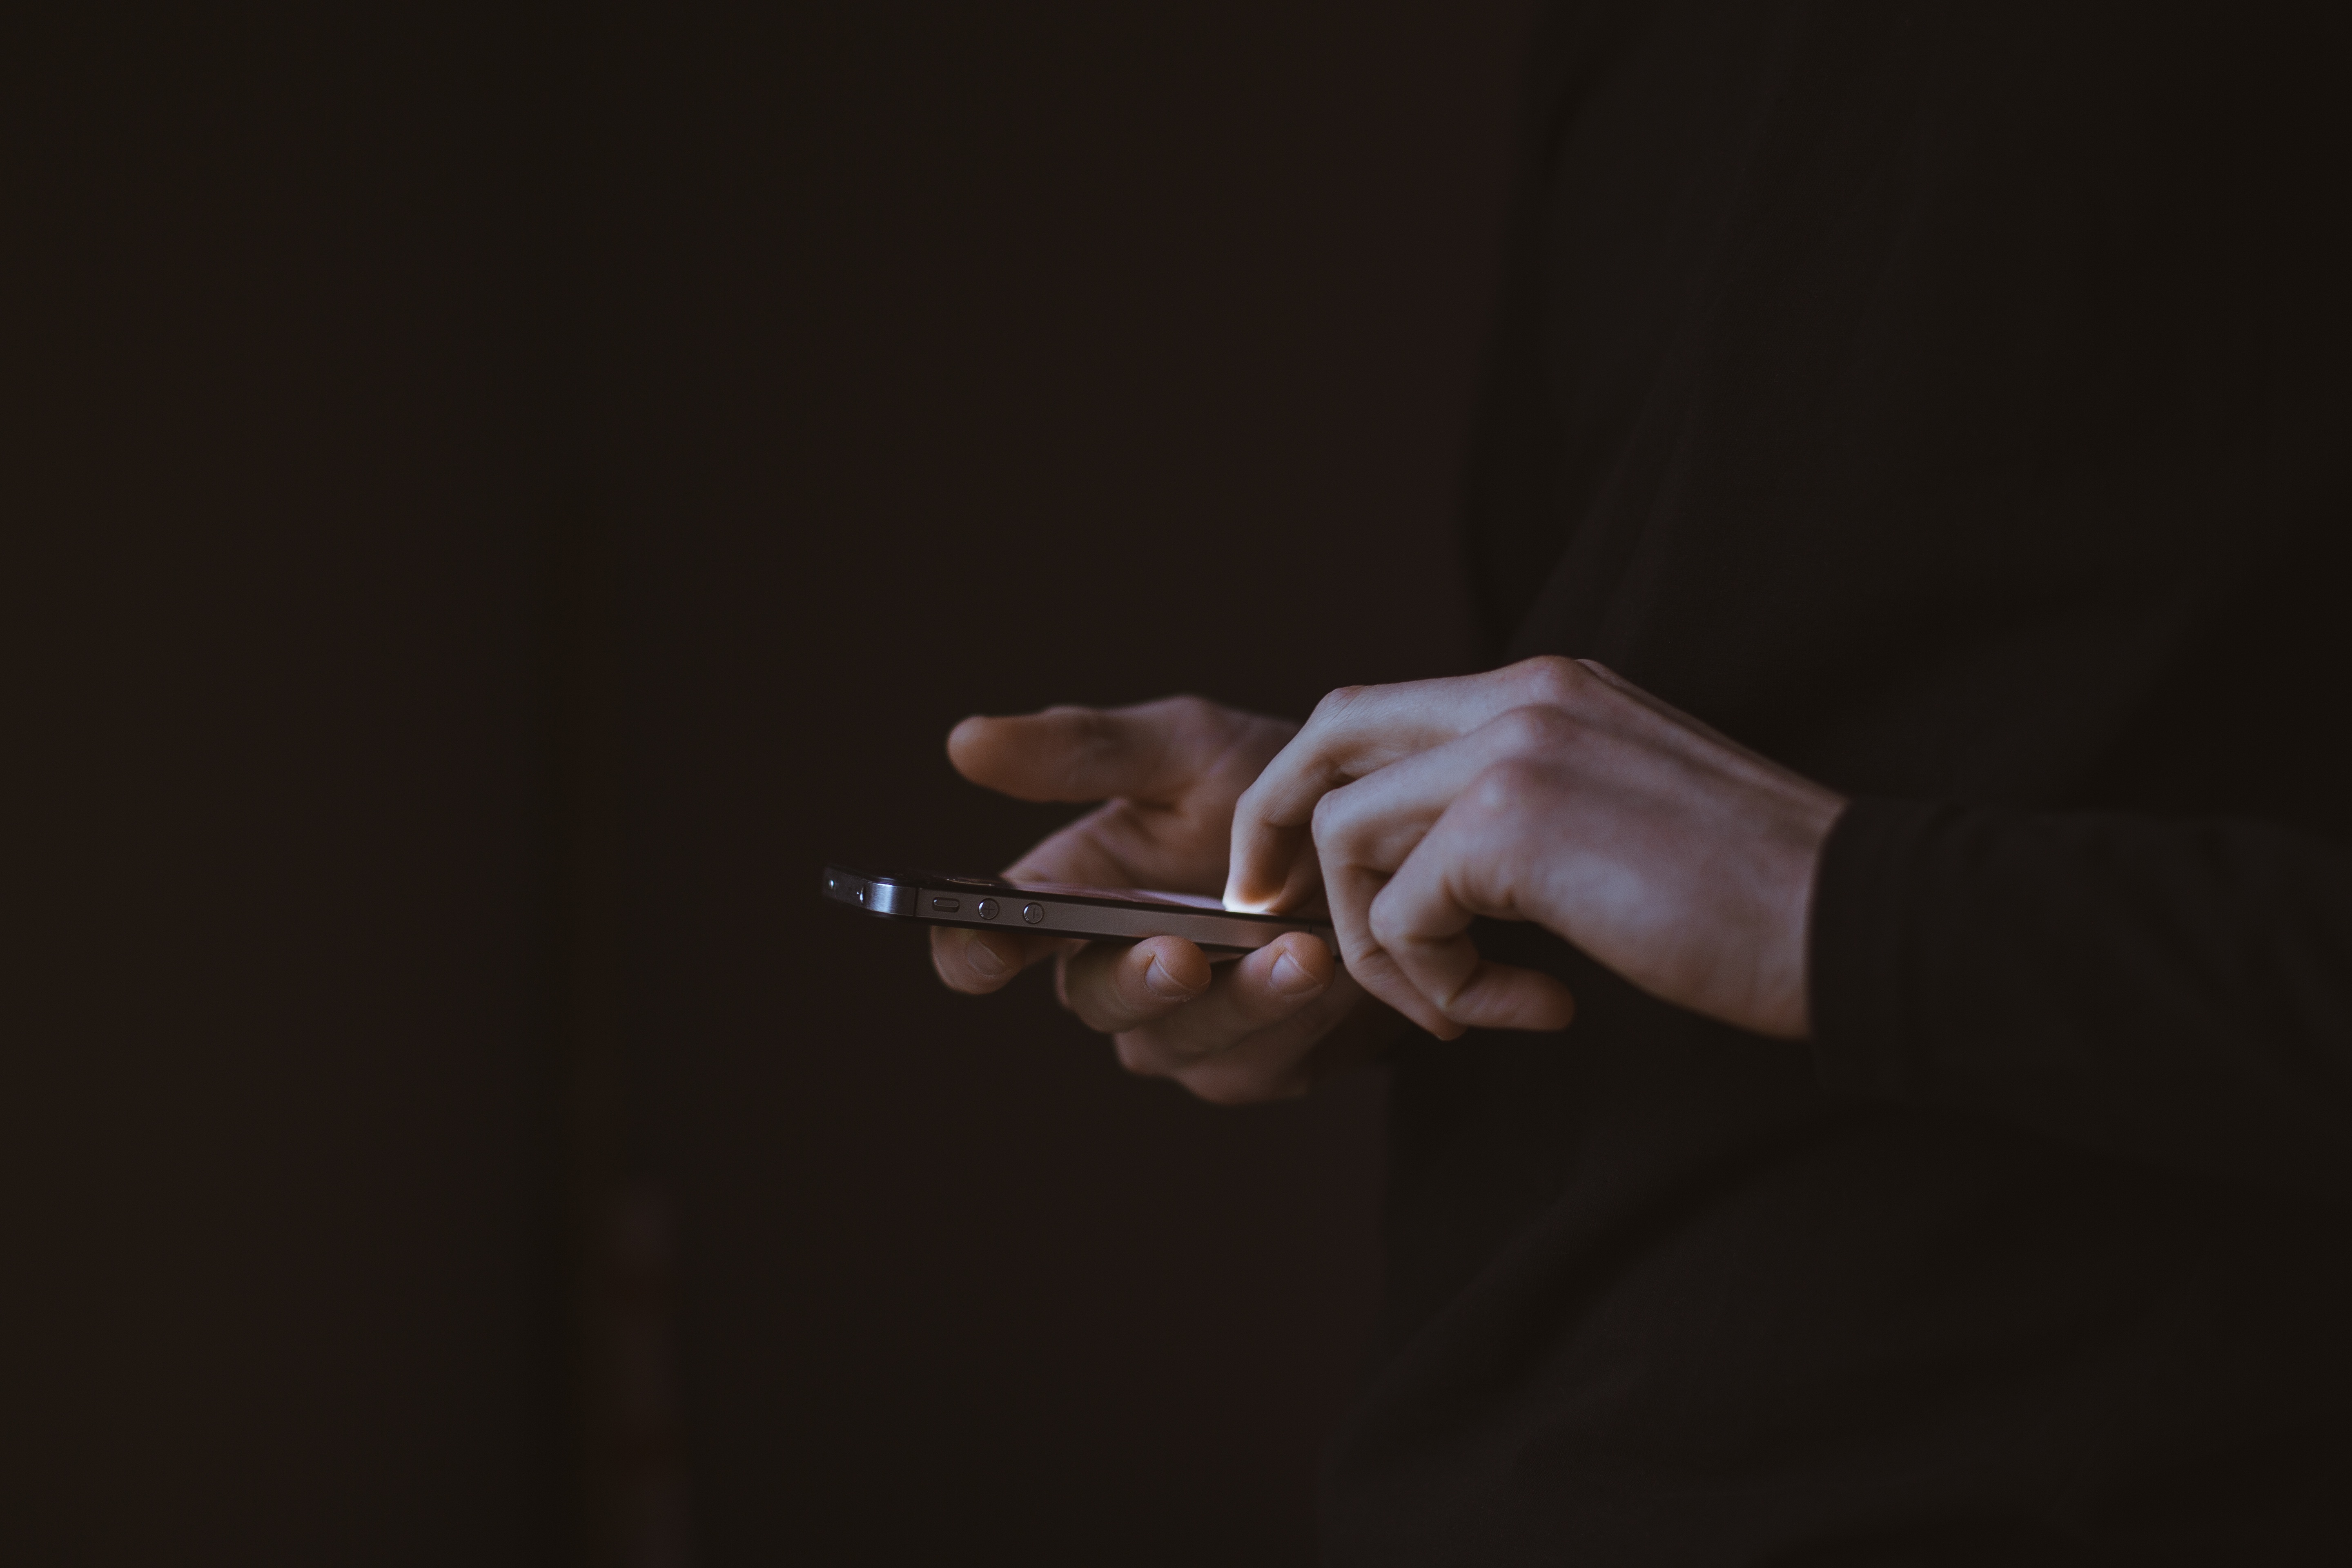
iphone, smartphone, hand, typing, light, technology, photography, finger, darkness, black, mobile phone, close up, hands, sense, checklist